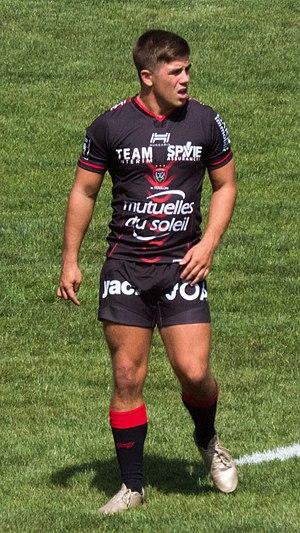
Louis Carbonel est un joueur français de rugby à XV jouant au poste demi d'ouverture au sein du RC Toulon. Il est le fils d'Alain Carbonel, ancien joueur du RCT.